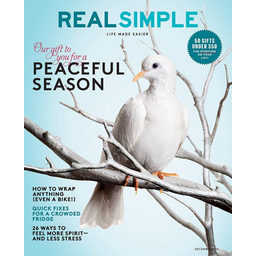
Label: paper